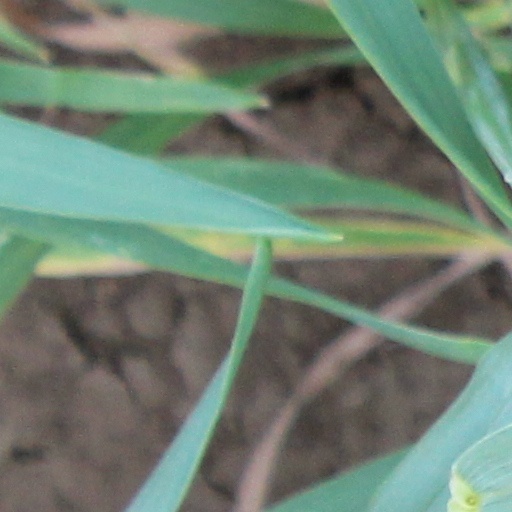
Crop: wheat